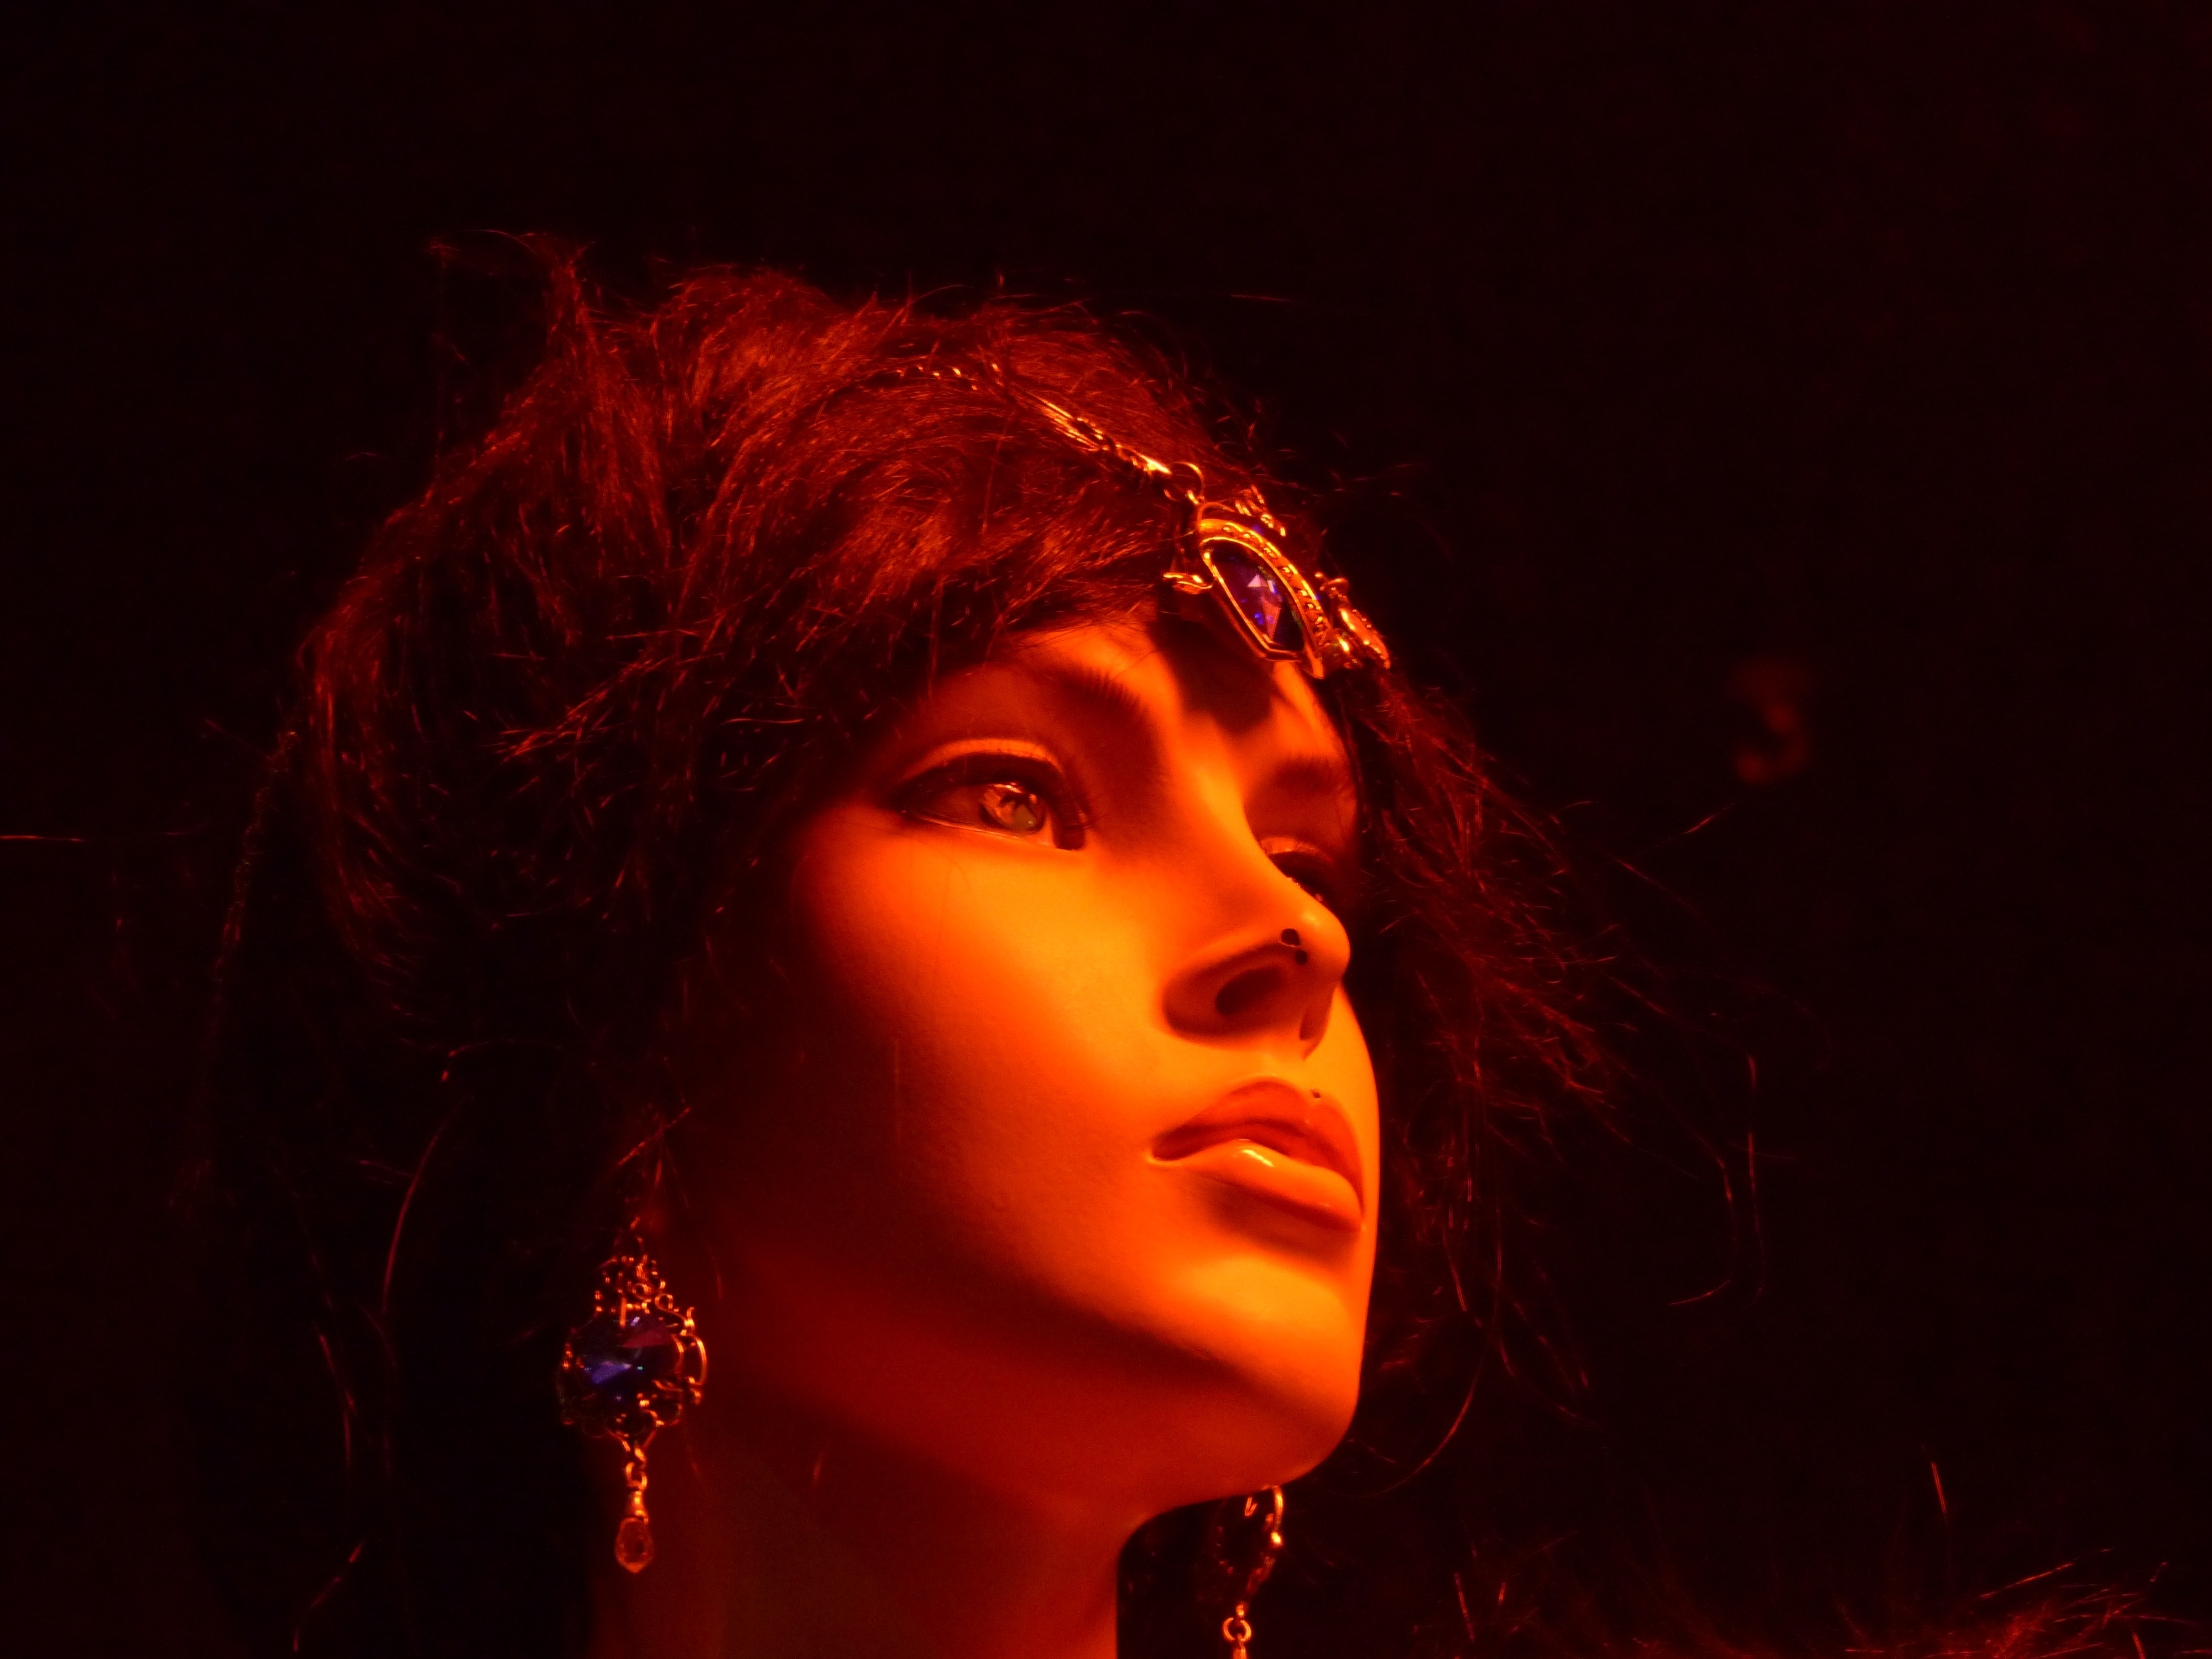
light, woman, hair, decoration, red, color, darkness, fashion, hairstyle, jewellery, face, doll, earrings, head, beauty, display dummy, port t, diadem